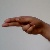
The image shows a hand gesture representing the letter 'H' in Indian Sign Language.